Pavel Filip

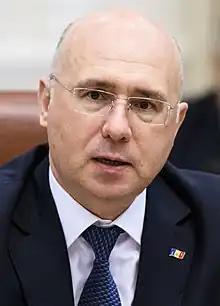
Filip in 2018

In 2001–2008 he was the director of the Joint-stock company Bucuria SA and in 2008–2011, general manager of Tutun-CTC joint stock company. He was then Minister of Information and Communication Technology in the Governments headed by Filat (2), Leancă, Gaburici, and Streleț since 14 January 2011 when he replaced Alexandru Oleinic (2009–2011) and by his investment at the prime minister position on 20 January 2016. He was the deputy chairman of the Democrat Party (DPM). On 7 September 2019 at the IXth Congress of the DPM was elected for the position of the chairman of the Party.